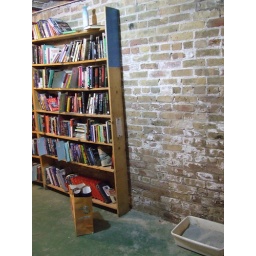
Litter box in the mystery section. Cat is working his way through the Poirot books while on the can.